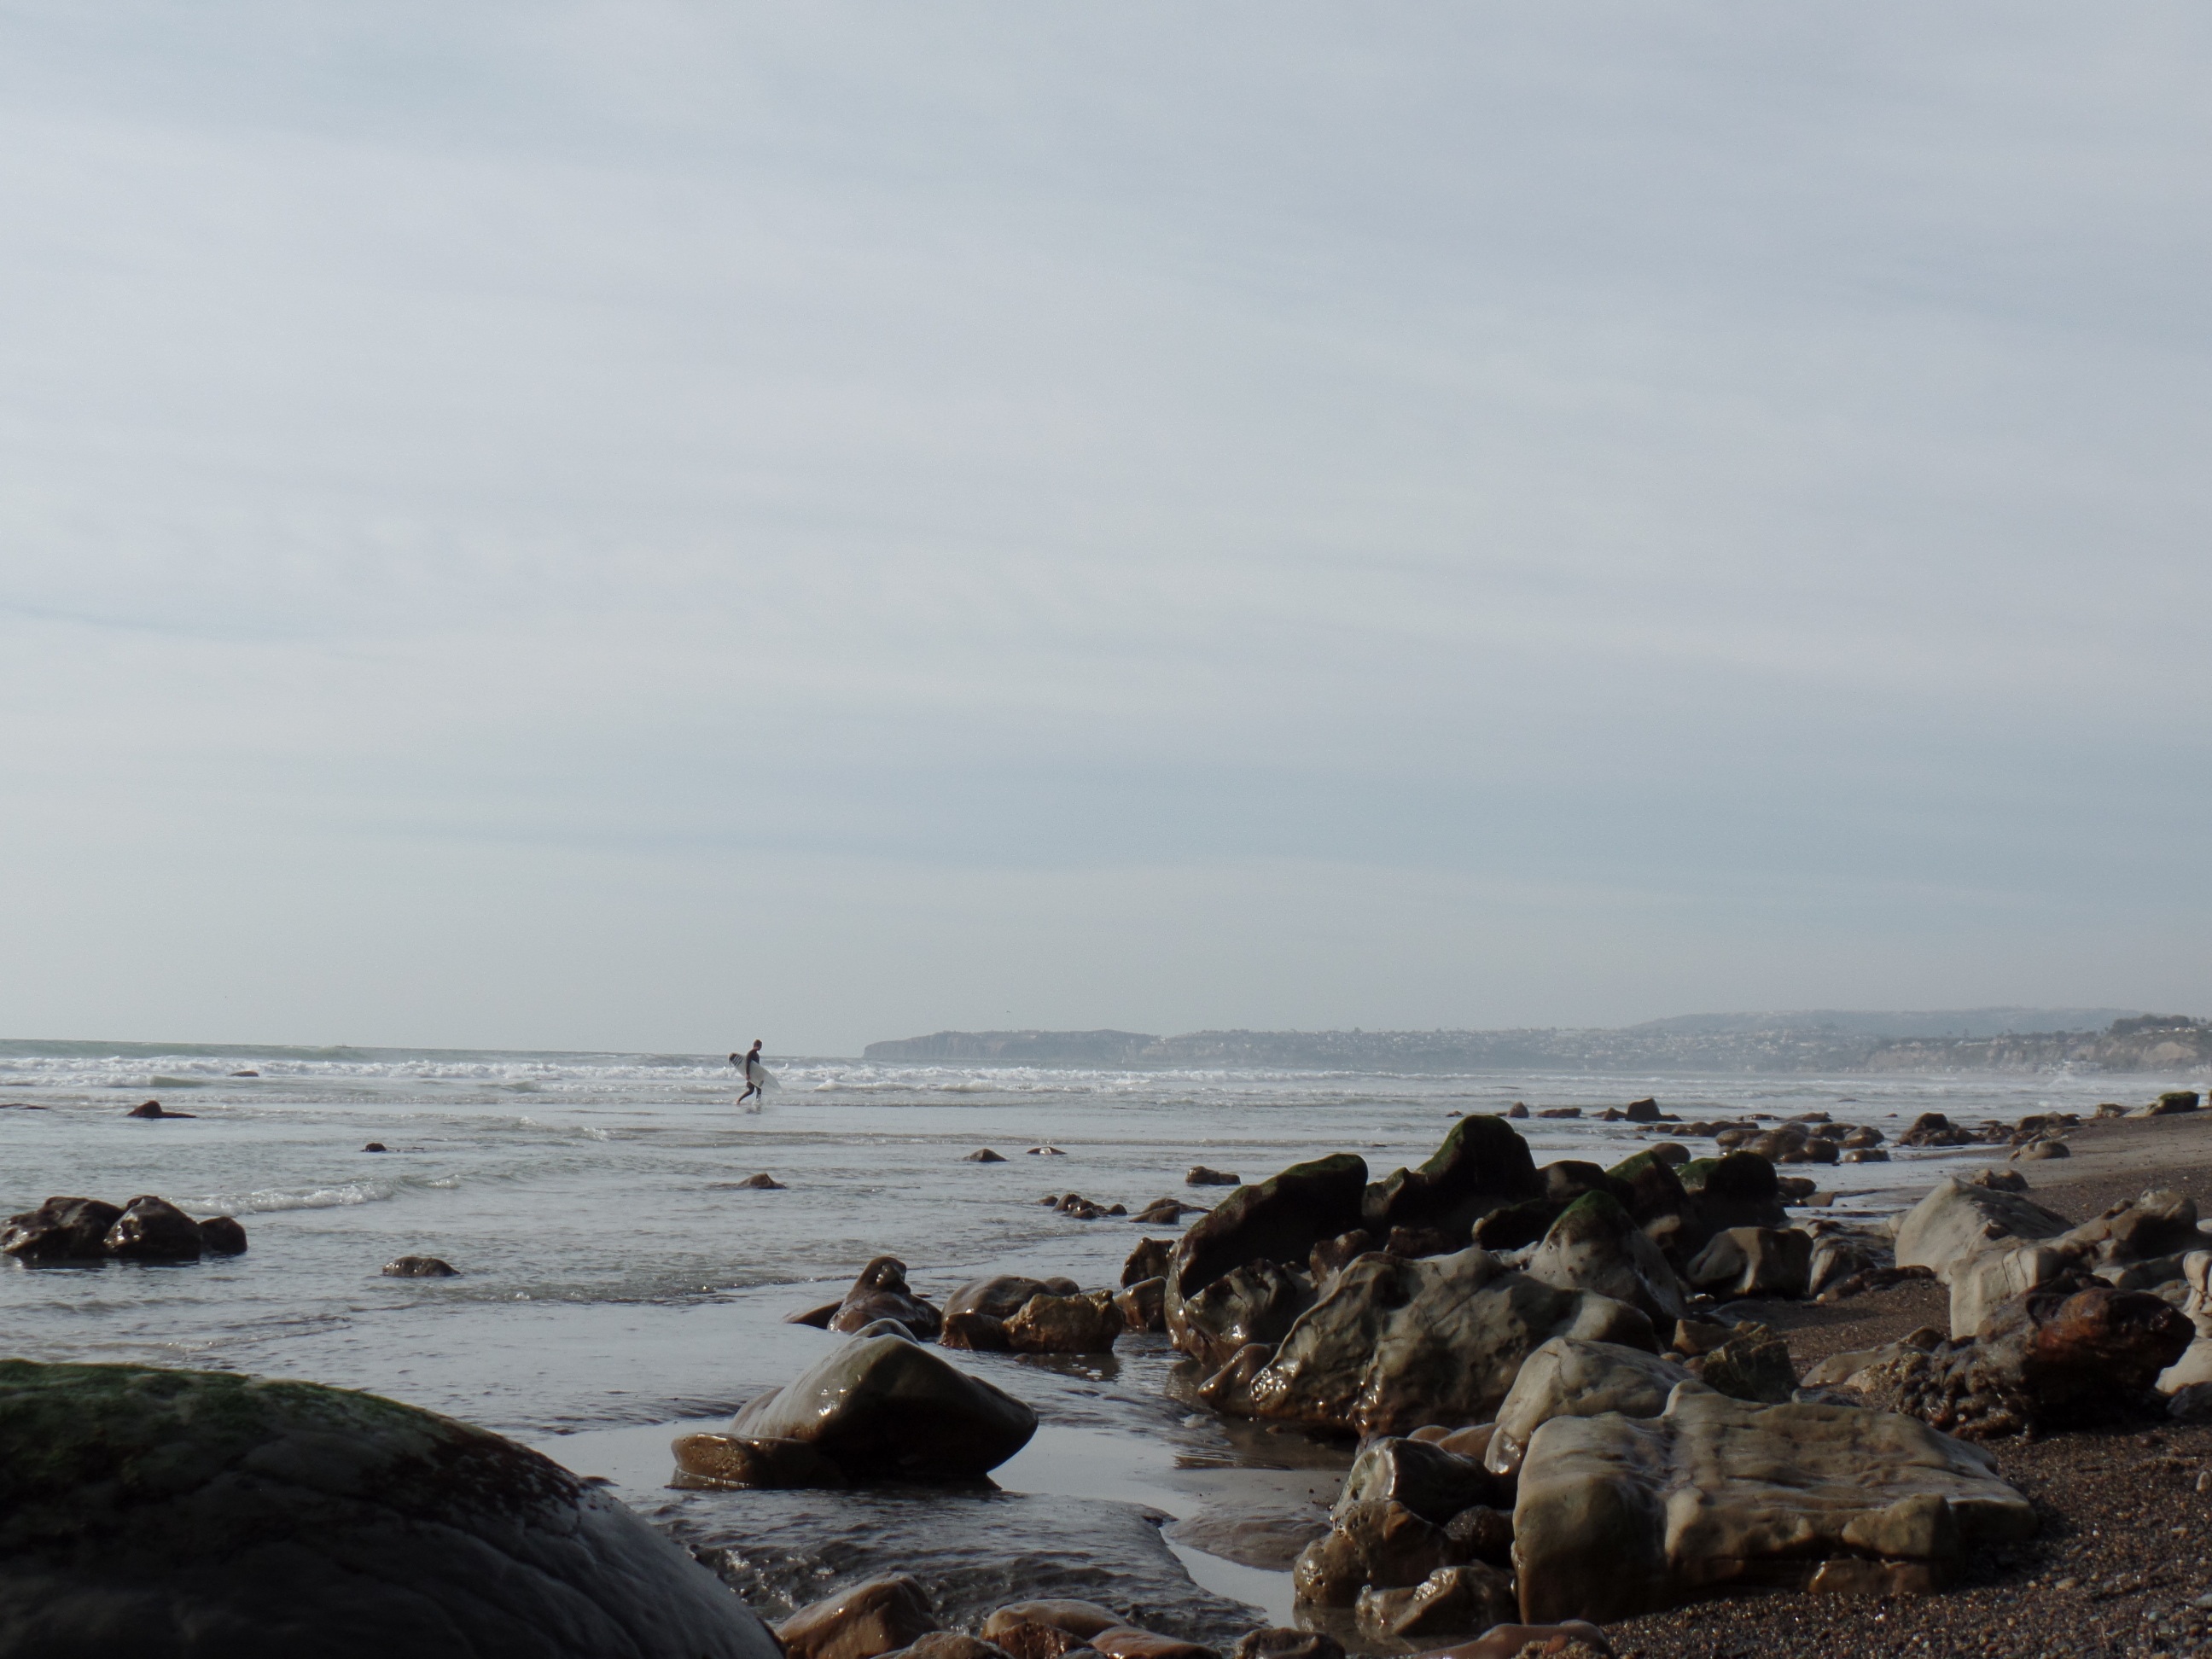
beach, sea, coast, sand, rock, ocean, shore, wave, stone, surfer, surfing, low tide, bay, material, body of water, rocks, breakwater, cape, wind wave